Diplomacy

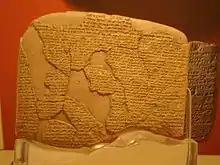
The Egyptian–Hittite peace treaty, between the New Kingdom of ancient Egypt and the Hittite Empire of Anatolia

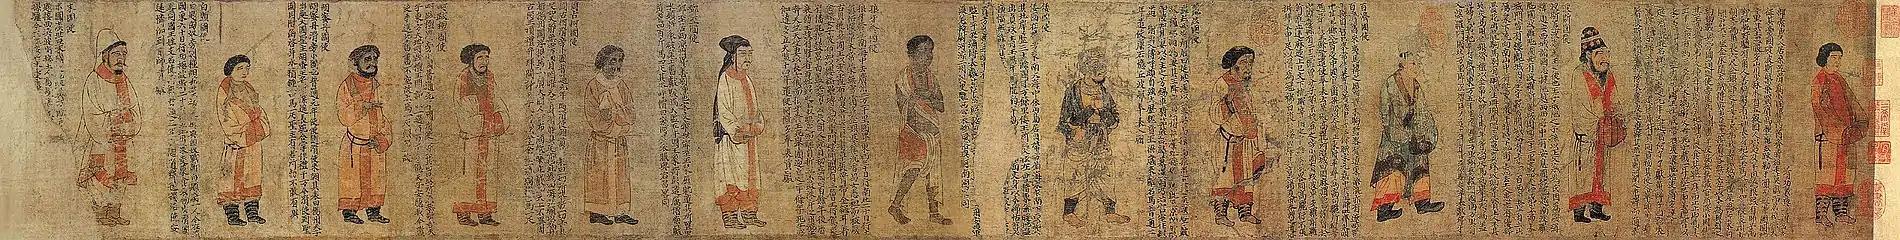
"Portraits of Periodical Offering", a 6th-century Chinese painting portraying various emissaries; ambassadors depicted in the painting ranging from those of Hephthalites, Persia to Langkasuka, Baekje(part of the modern Korea), Qiuci, and Wo (Japan)

Some of the earliest known diplomatic records are the Amarna letters written between the pharaohs of the eighteenth dynasty of Egypt and the Amurru rulers of Canaan during the 14th century BC. Peace treaties were concluded between the Mesopotamian city-states of Lagash and Umma around approximately 2100 BC. Following the Battle of Kadesh in 1274 BC during the nineteenth dynasty, the pharaoh of Egypt and the ruler of the Hittite Empire created one of the first known international peace treaties, which survives in stone tablet fragments, now generally called the Egyptian–Hittite peace treaty.